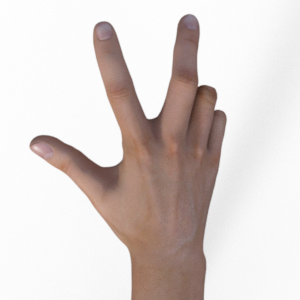
Label: scissors